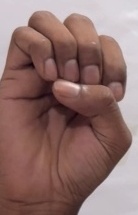
ASL sign: E